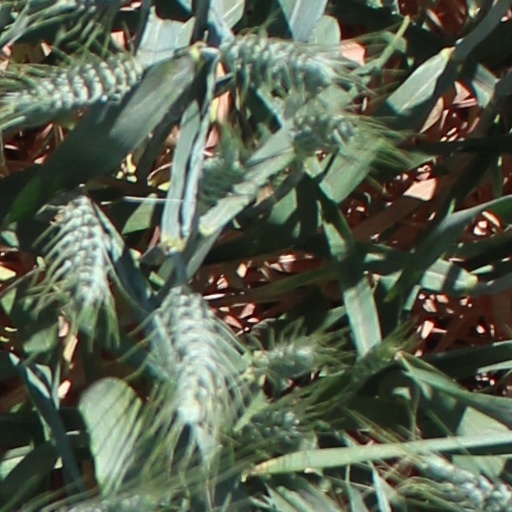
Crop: wheat